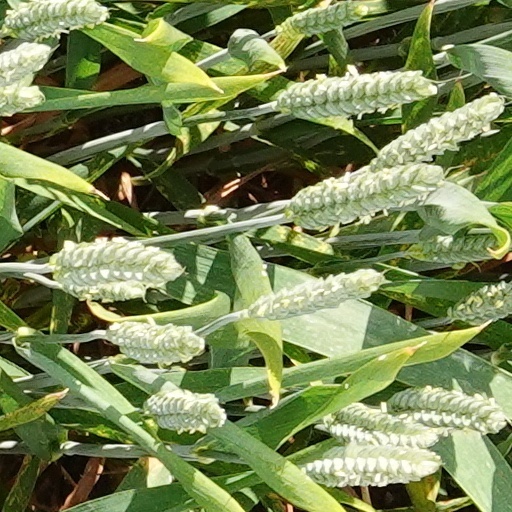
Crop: wheat